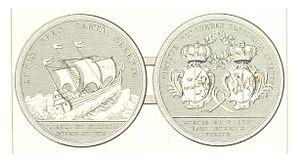
Médailles frappées à l'occasion de la conclusion de la paix d'Altranstädt, en 1706.